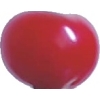
Label: cherry_sour